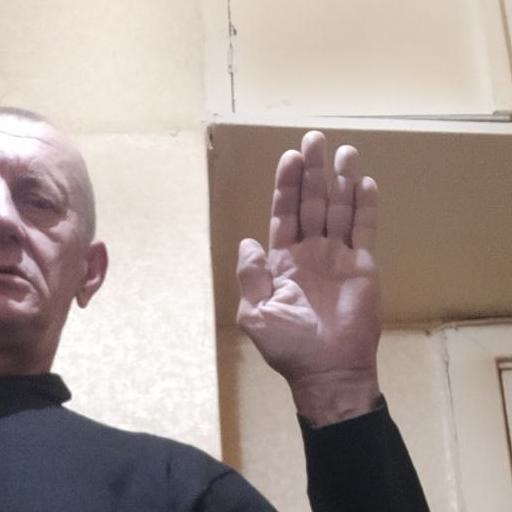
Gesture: stop